Presidency of Fernando Henrique Cardoso

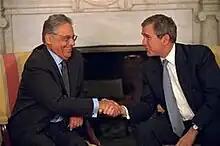
Fernando Henrique and US President George W. Bush during a meeting at the White House in November 2001

During his election campaign in 1994, Fernando Henrique Cardoso was supported by the Liberal Front Party (PFL) and the Brazilian Labor Party (PTB). Initially, his vice-president would be Guilherme Palmeira, a PFL candidate, but he was replaced by Marco Maciel after accusations of favoritism from a contractor. Upon winning the election, his coalition secured 36% and 30% of the disputed seats in the House and Senate respectively. After the Brazilian Democratic Movement Party (PMDB) joined, the ruling base increased to 57% and 58%. The PFL received the Ministries of Mines and Energy and the Environment, the PMDB received the Secretariat for National Integration, the PTB received the Ministry of Agriculture and the PSDB got the Ministry of Planning, Justice and the economic team that implemented the Real Plan.